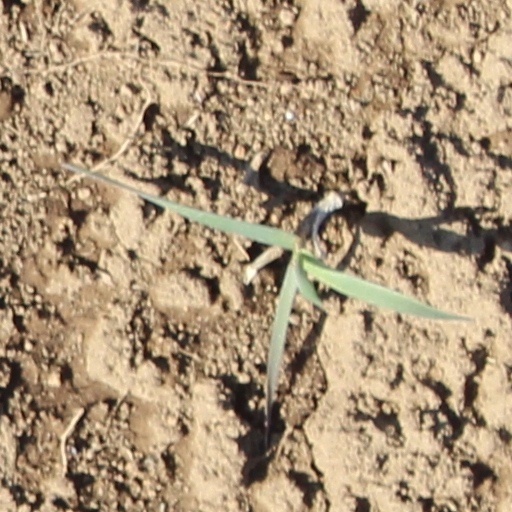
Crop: wheat